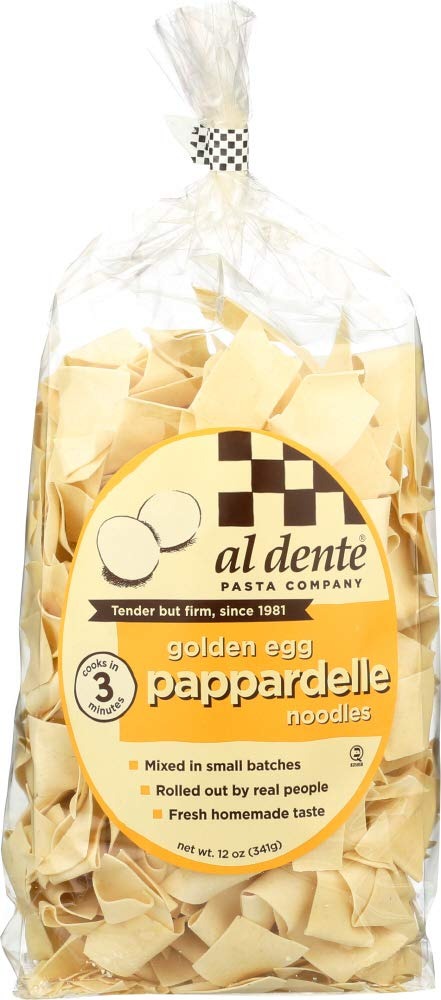
Item Name: Al Dente Golden Egg Papparedelle Pasta 12x 12Oz
Value: 144.0
Unit: Fl Oz

Price: 75.99